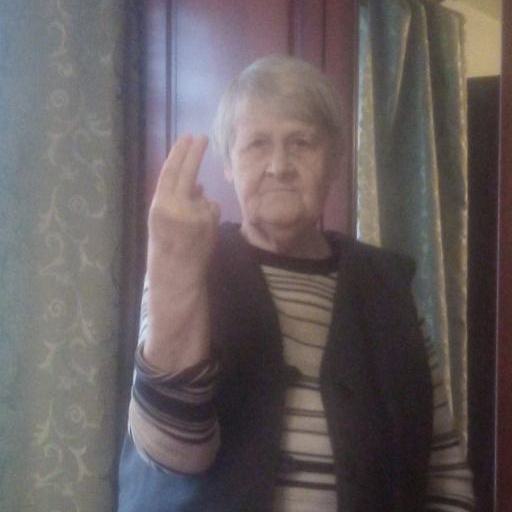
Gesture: two_up_inverted